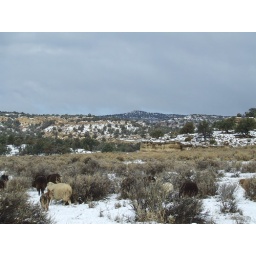
moving them to the back of sleeping deer valley; that's big mountain in the distance